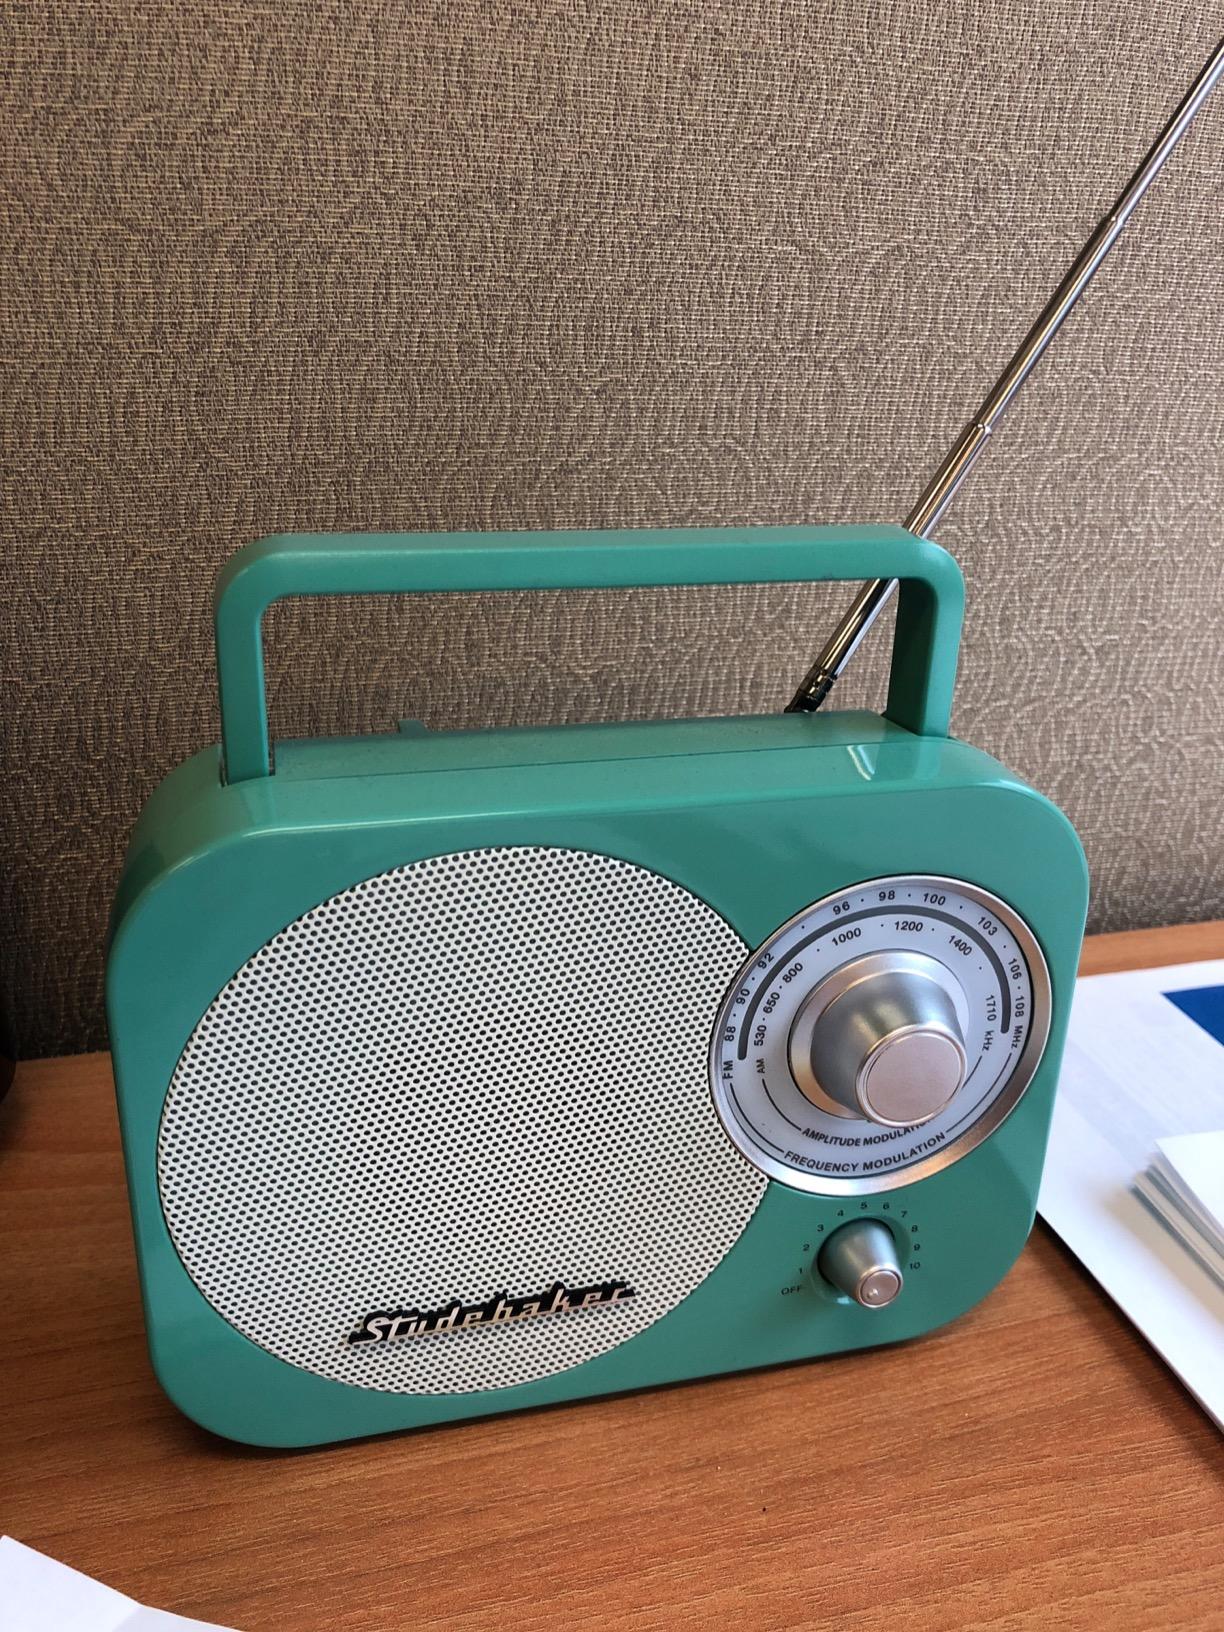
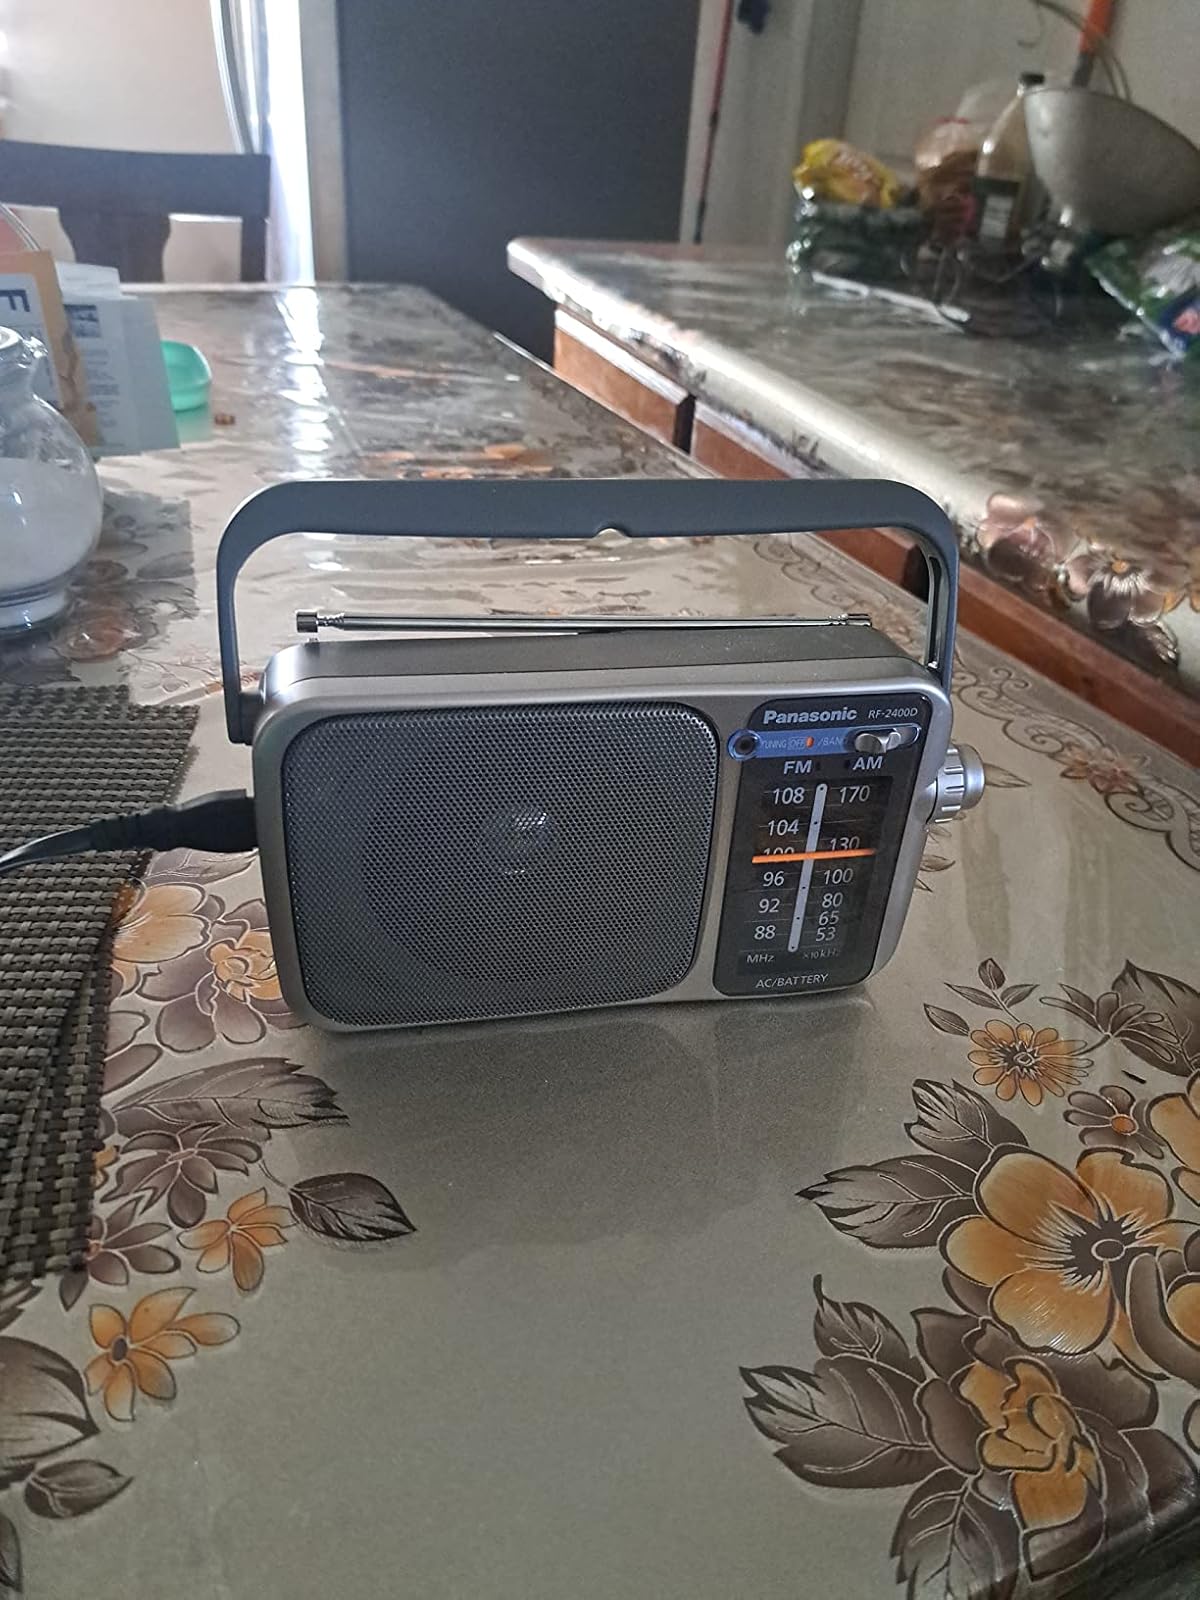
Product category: radio
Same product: no